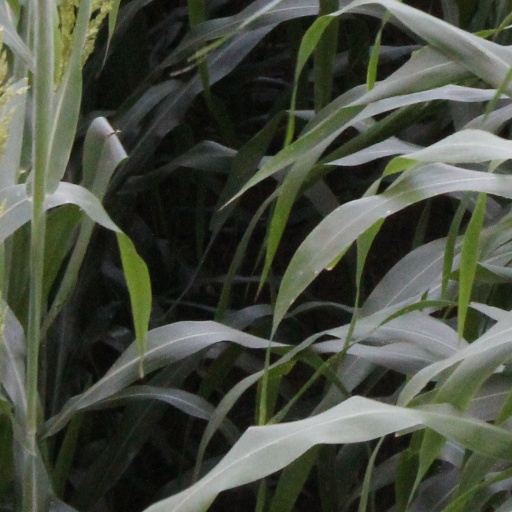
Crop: sorghum